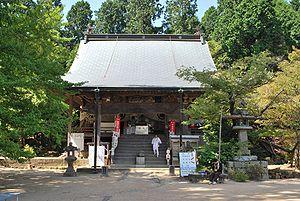
Taisan-ji est un temple bouddhiste de la secte Shingon situé à Kamiita, préfecture de Tokushima au Japon. Il aurait reçu la visite de Kōbō Daishi, sa principale image de vénération est celle de Senjū Kannon. Le shōrō et le kairō de 1830-68, le hon-dō et le daishidō sont tous inscrits au registre du patrimoine culturel. Le temple a été restauré en 1985. Un réceptacle de bronze contenant des documents datant de 1126 a été désigné bien culturel important du Japon.